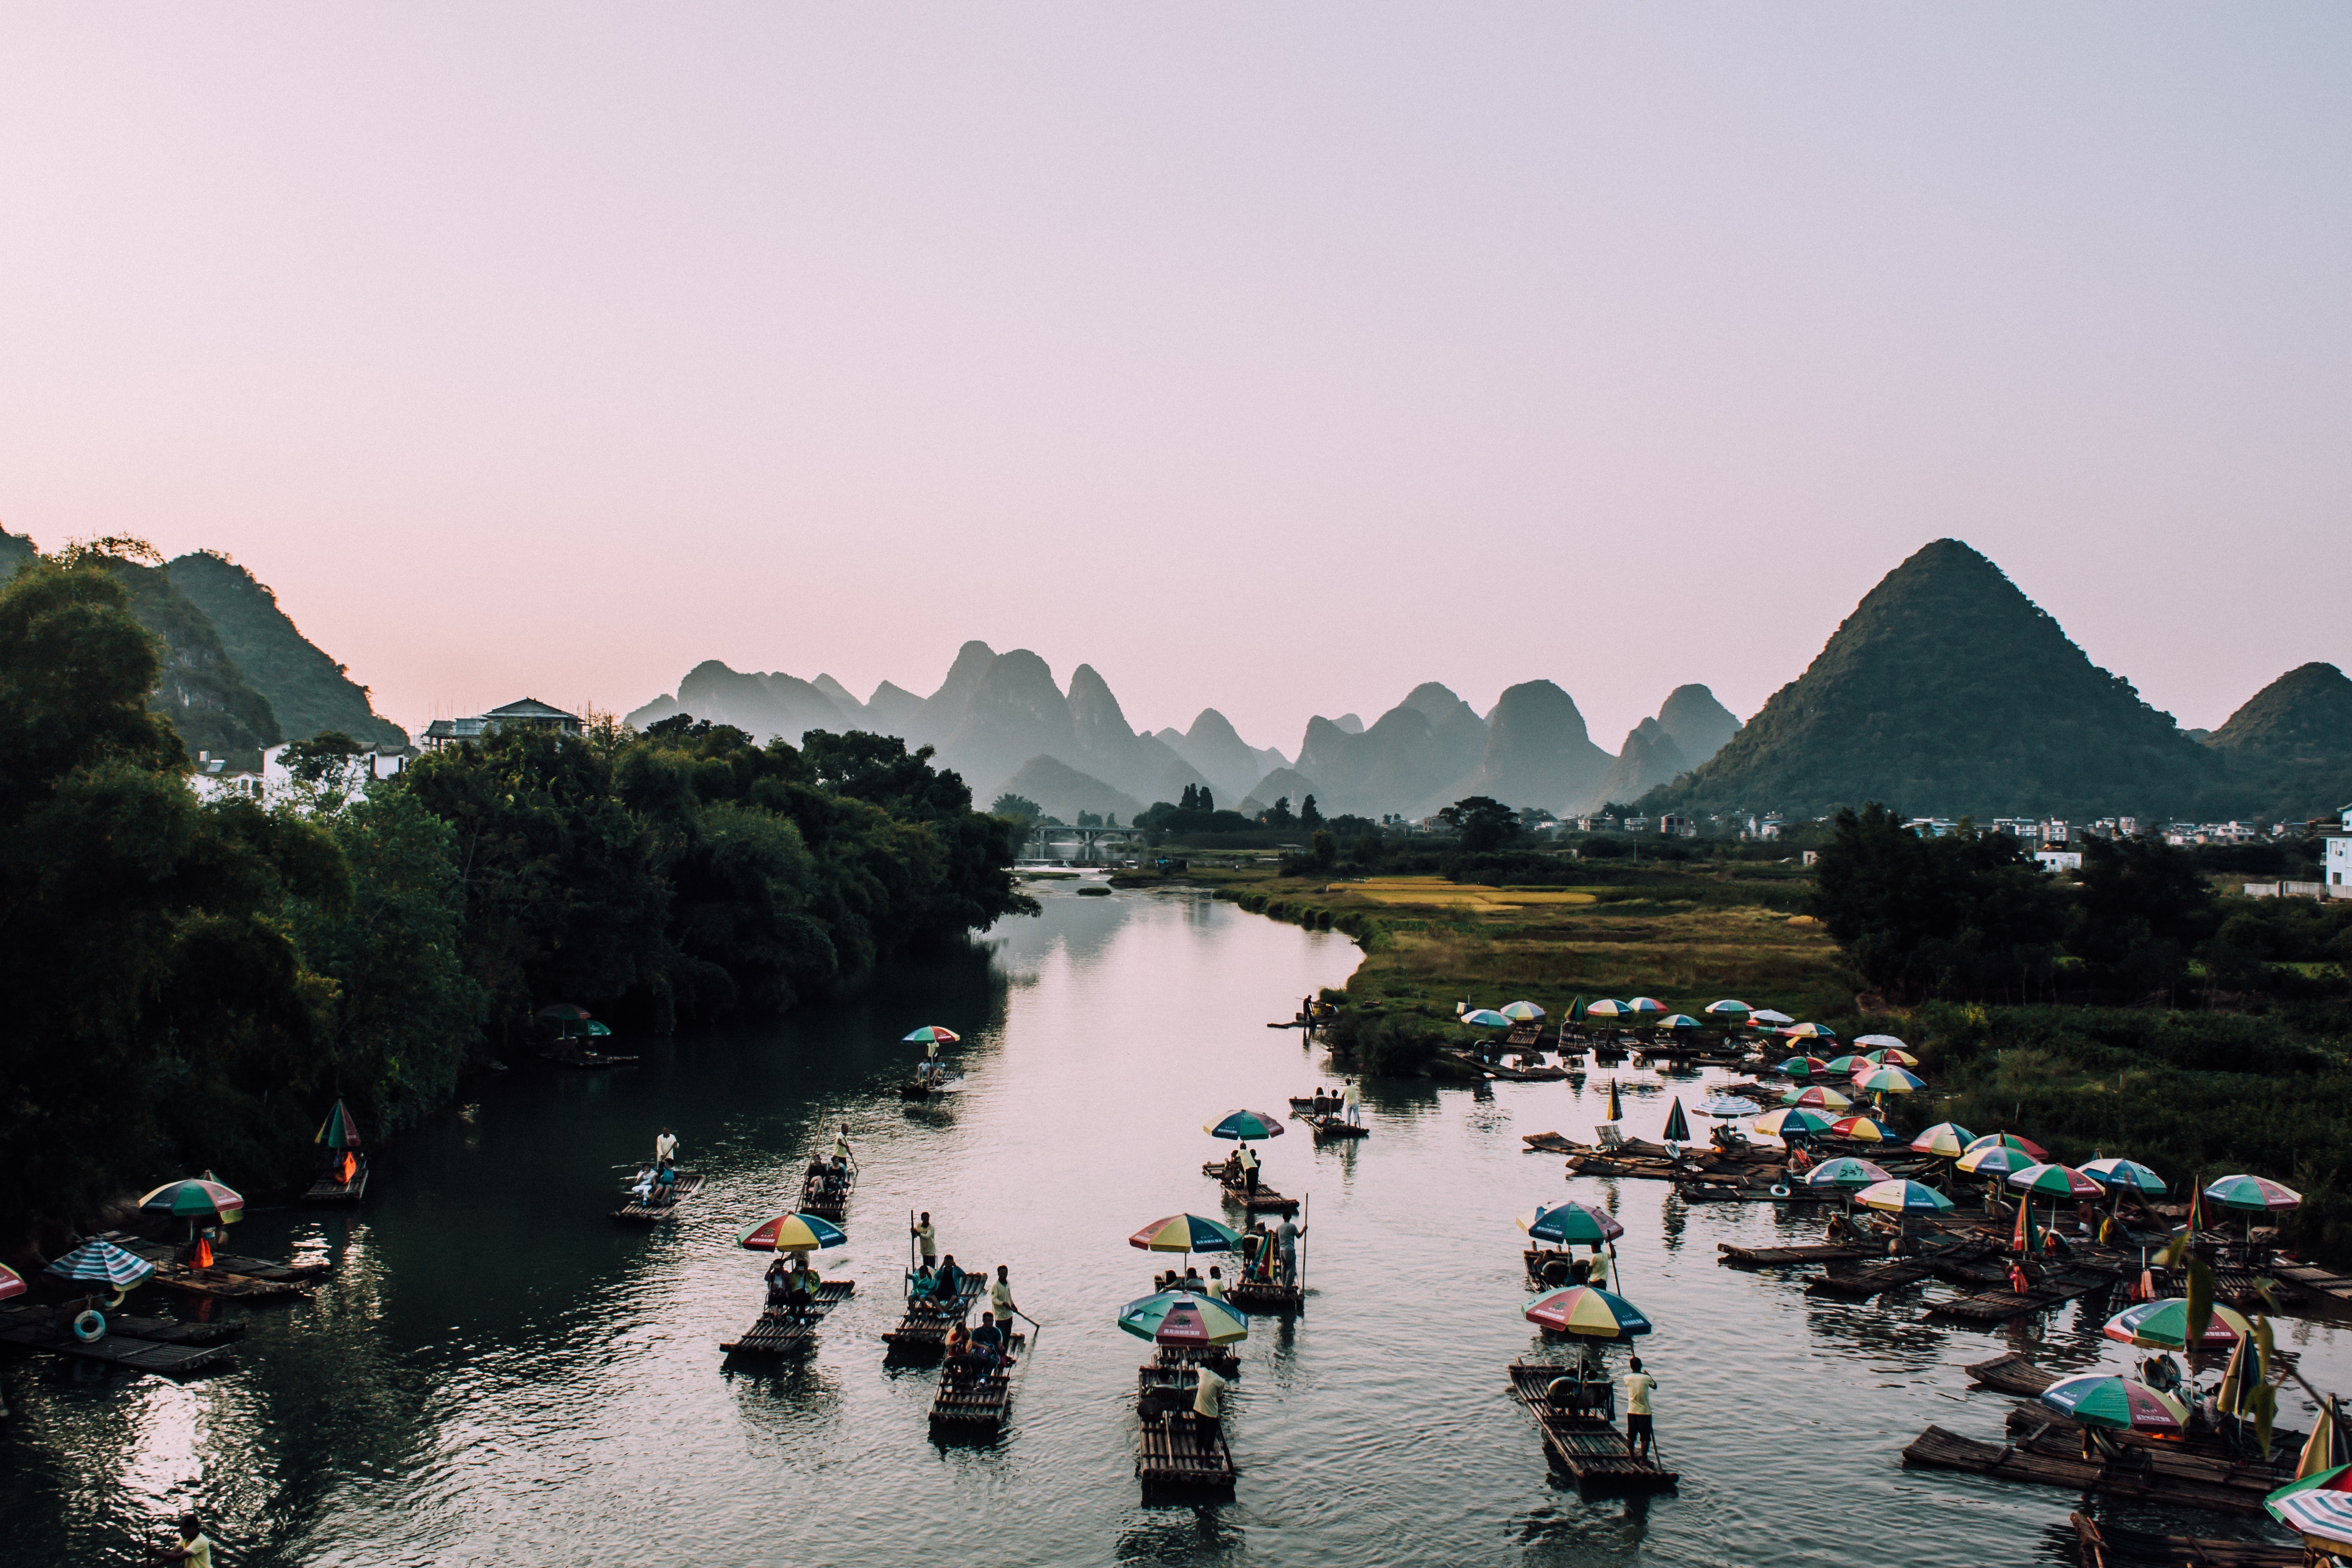
sea, mountain, boat, river, vacation, travel, vehicle, bay, tourism, body of water, boating, landform